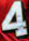
Number: 4